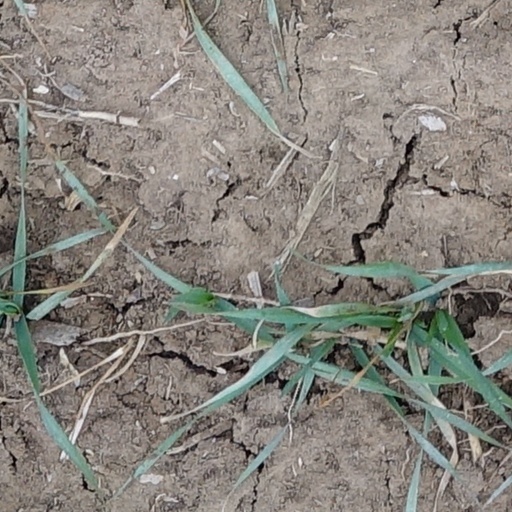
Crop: wheat